The Hollywood Ten

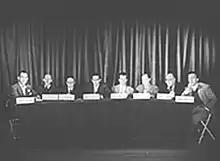
Promotional image

The Hollywood Ten is a 1950 American short documentary film. Shot in 16mm with a runtime of 15 minutes, it was created quickly to raise public awareness and legal funds for the ten screenwriters and directors who comprised the "Hollywood Ten". At the time of filming in April 1950, the ten blacklisted men were facing prison sentences for contempt of Congress stemming from their non-cooperation with the House Un-American Activities Committee (HUAC).